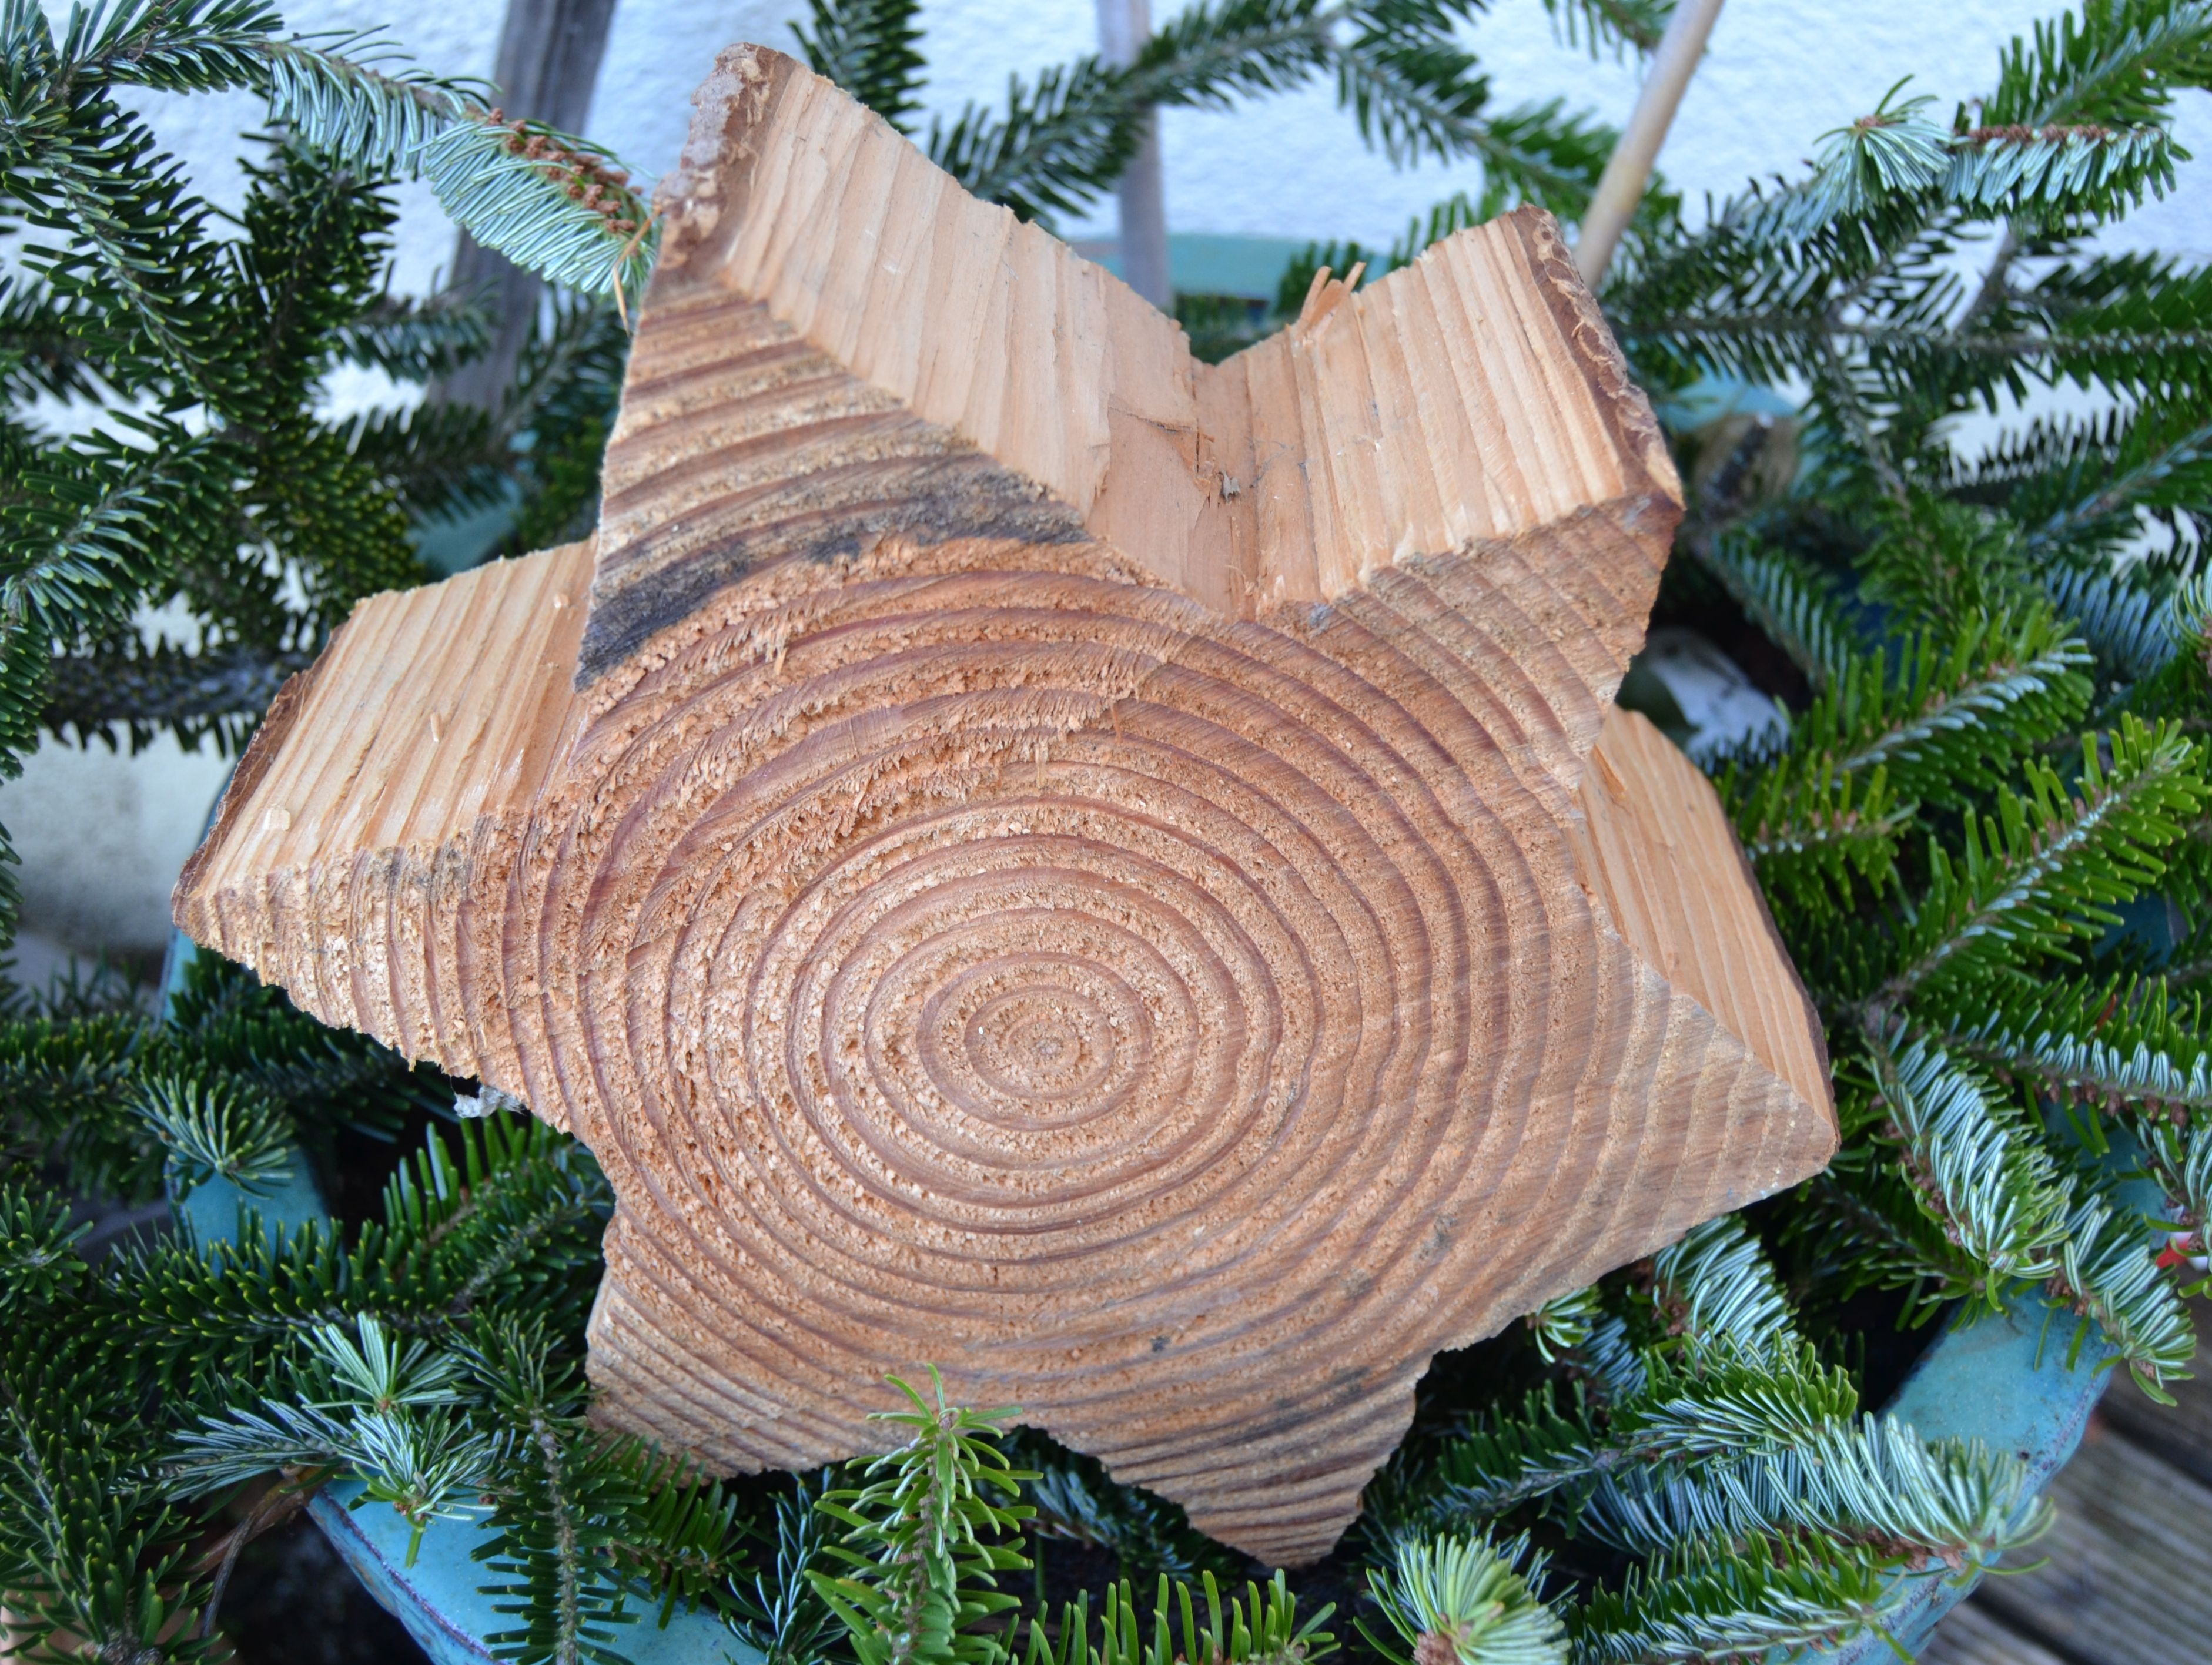
tree, wood, grain, star, flower, botany, garden, christmas, deco, advent, sculpture, woody plant, outdoor structure